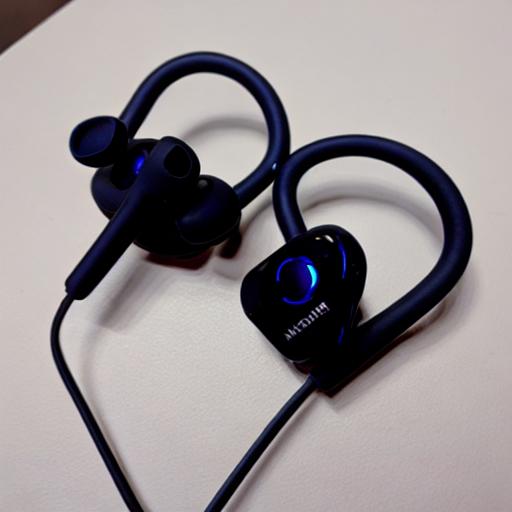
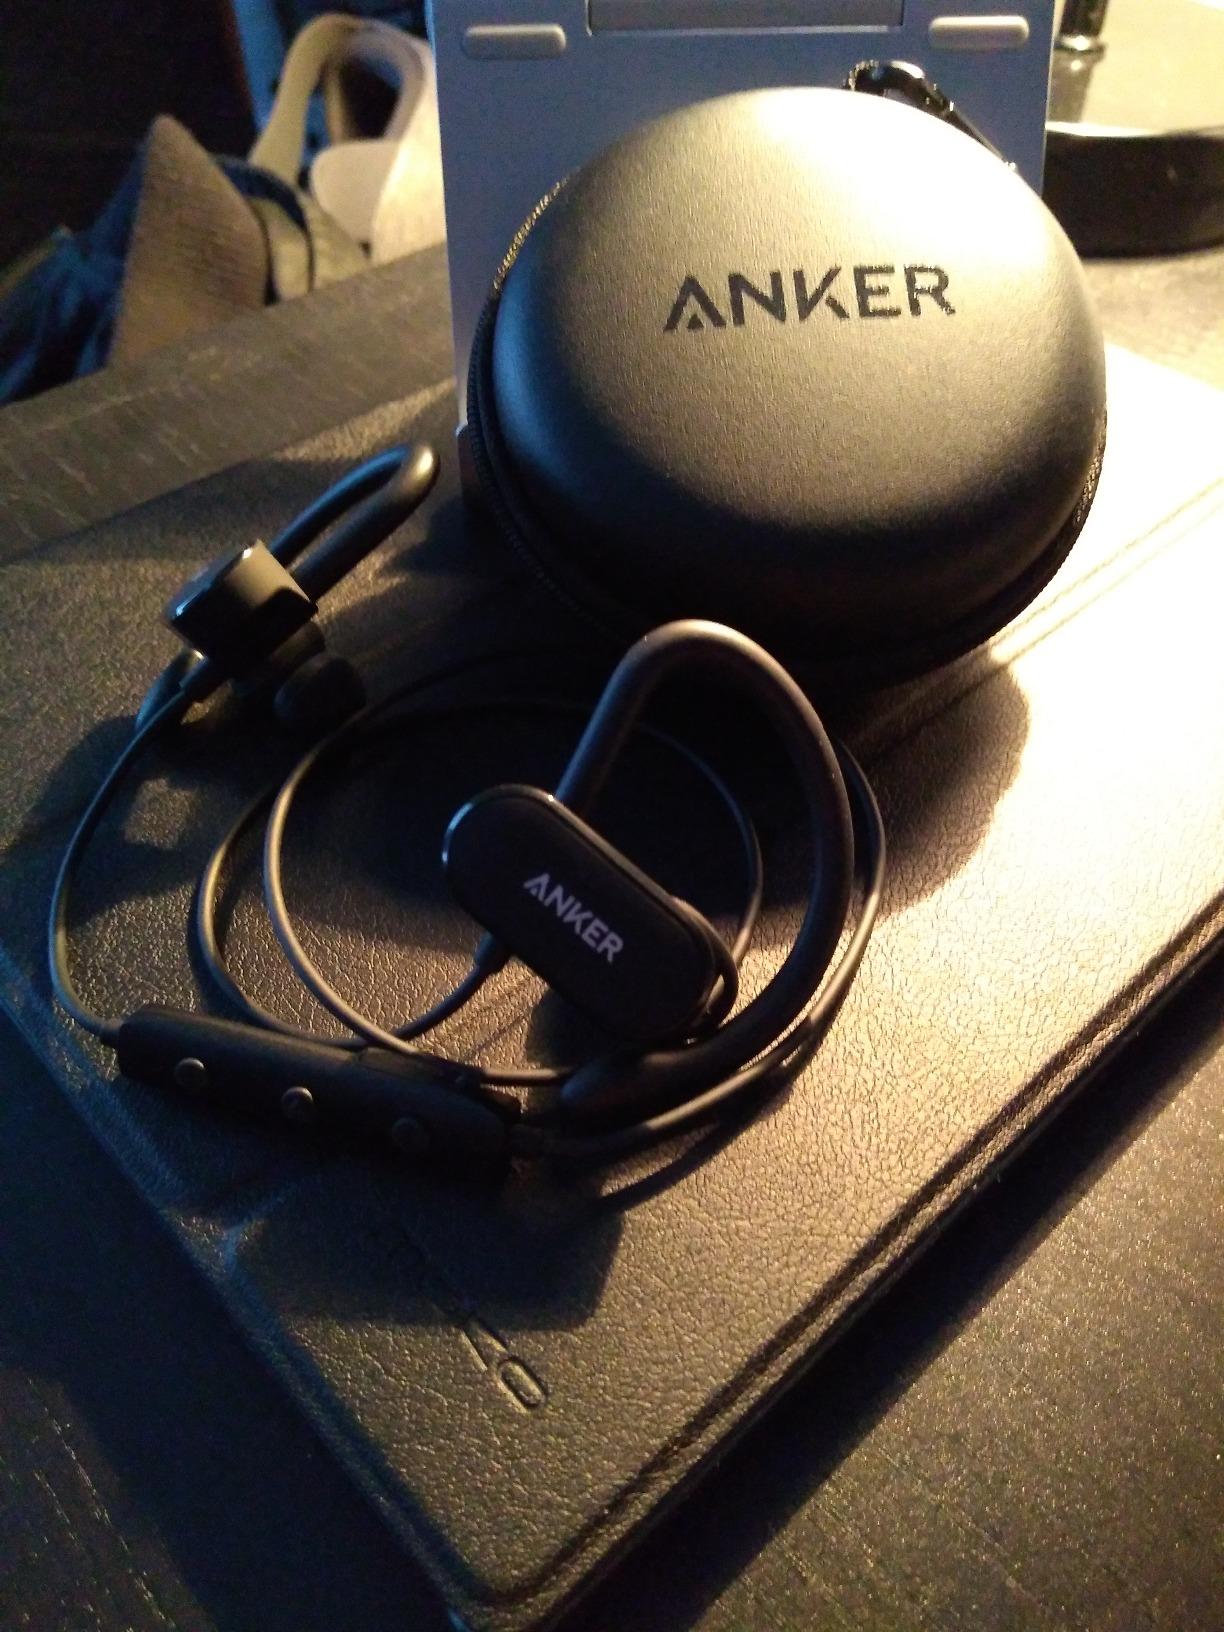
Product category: headphones
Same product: no